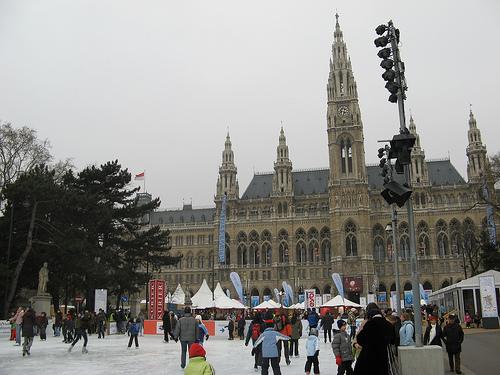
Weather: snow or frosty